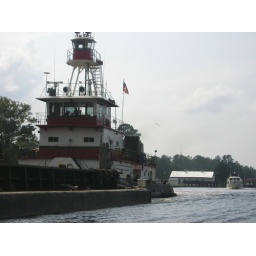
a working ship near great bridge